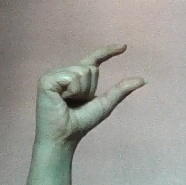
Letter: dal